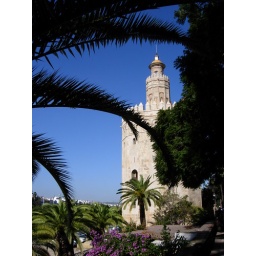
waterfront tower - an exact duplicate one across the river was destroyed in an earthquake